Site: brandenburg
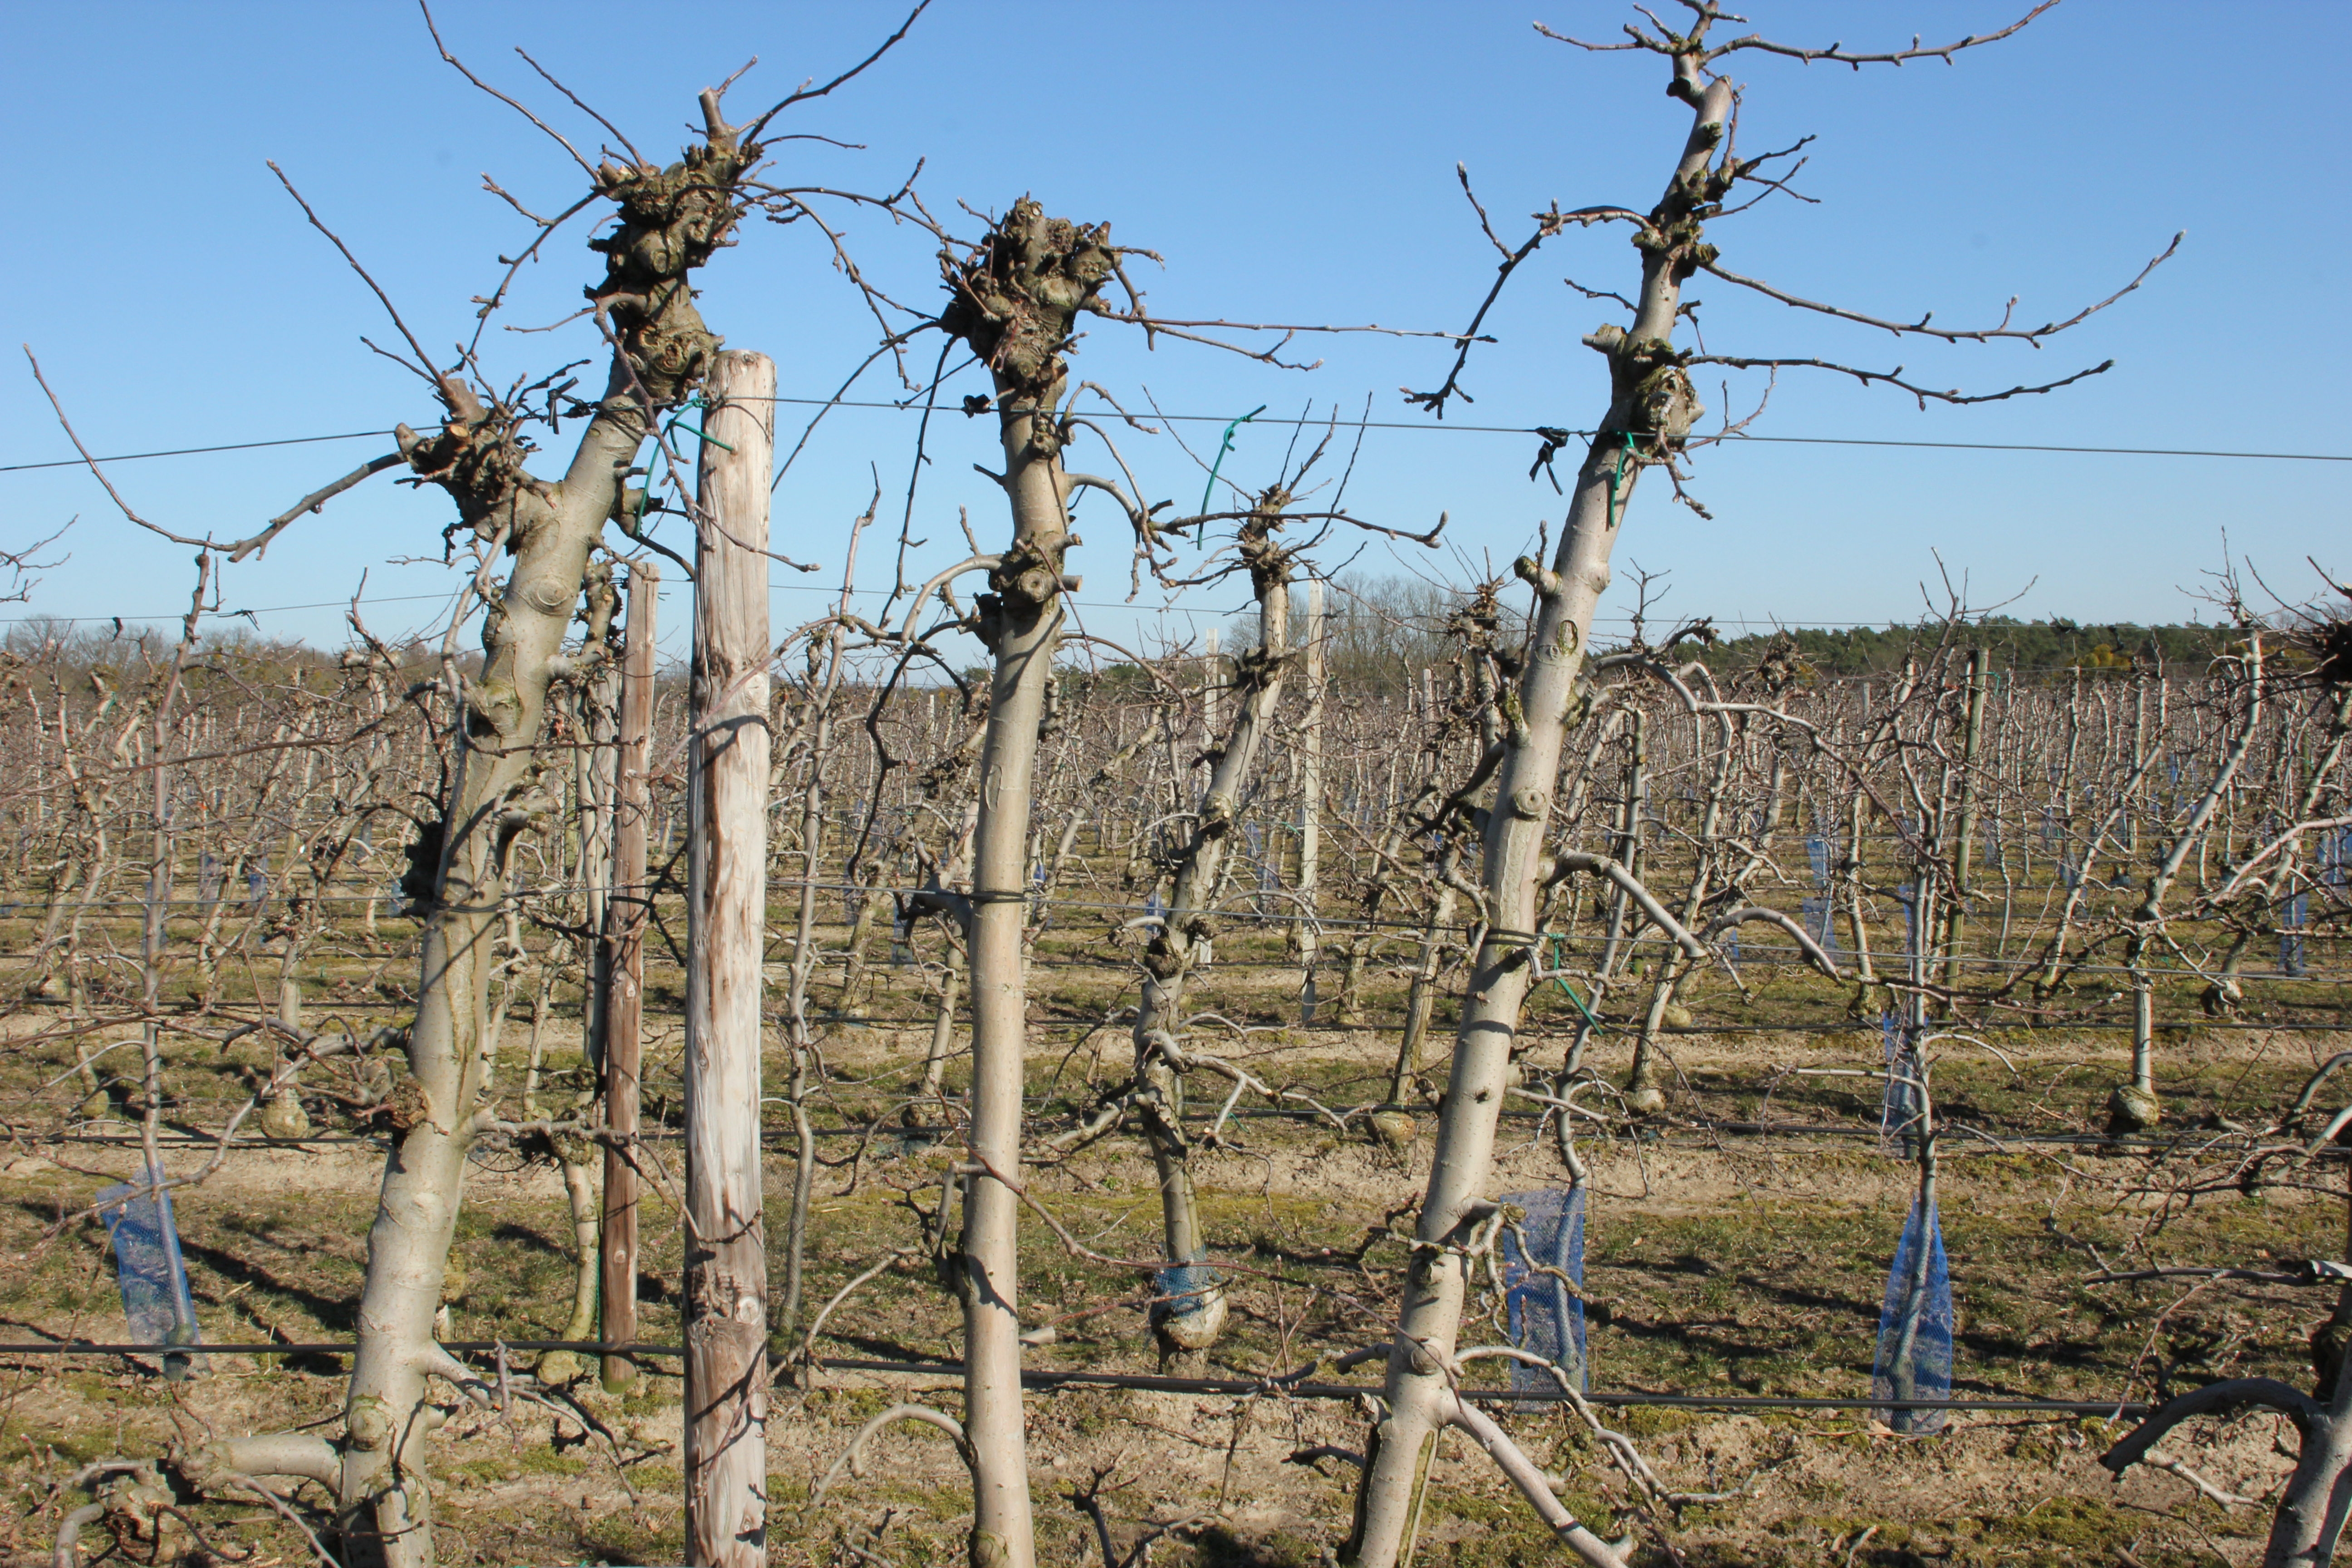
Growth stage (BBCH 03): Bud development